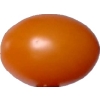
Label: tomato_cherry_orange